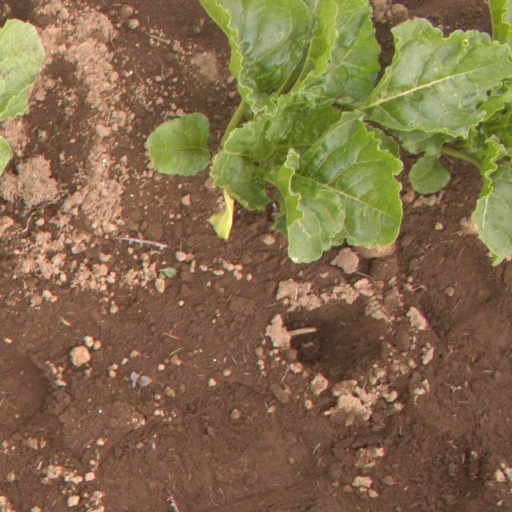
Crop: sugar beet